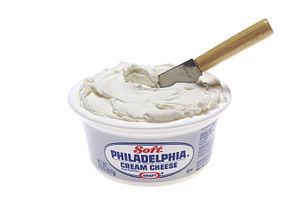
Le fromage à la crème, est un type de fromage à tartiner populaire en Amérique du Nord. C'est un fromage frais généralement de fabrication industrielle, dont la texture est assez lisse et plutôt épaisse, ce qui le rapproche du mascarpone, des petits-suisses ou du St Môret. On attribue son origine à la ville de Philadelphie et ses environs.
Le Philadelphia, surnommé Philly par les Américains comme la ville de Philadelphie d'où elle tire son nom, est une marque commerciale de fromage à la crème créée en 1880 dans l'état de New York aux États-Unis. Ce fromage à la crème est connu pour son association avec un bagel au déjeuner et pour son utilité spécifique dans la recette du cheesecake.